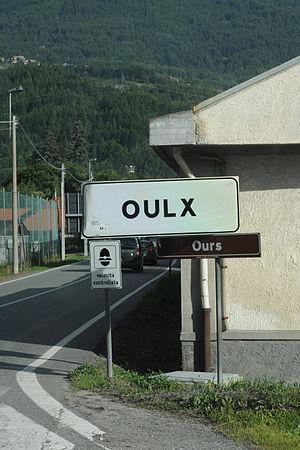
Paneau bilingue italien / Occitan